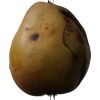
Label: Pear 3